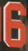
Number: 6